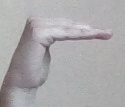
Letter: haa